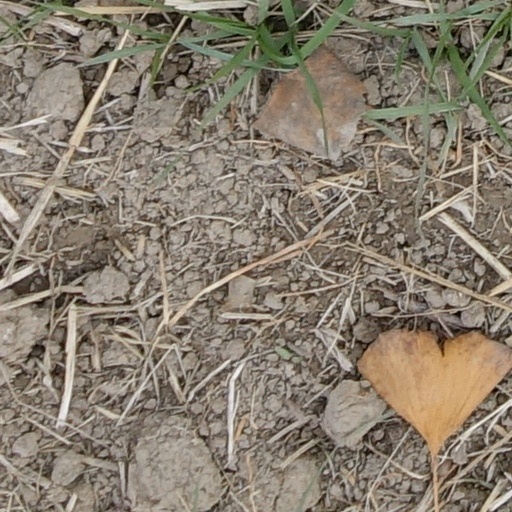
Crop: wheat